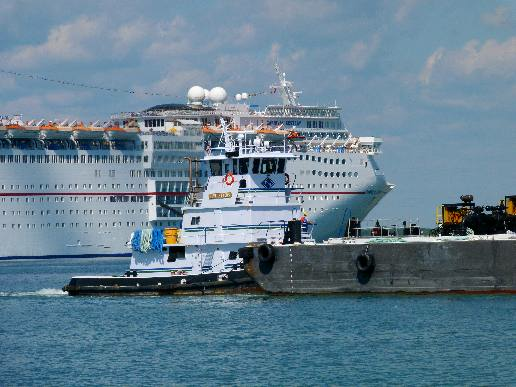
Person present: No